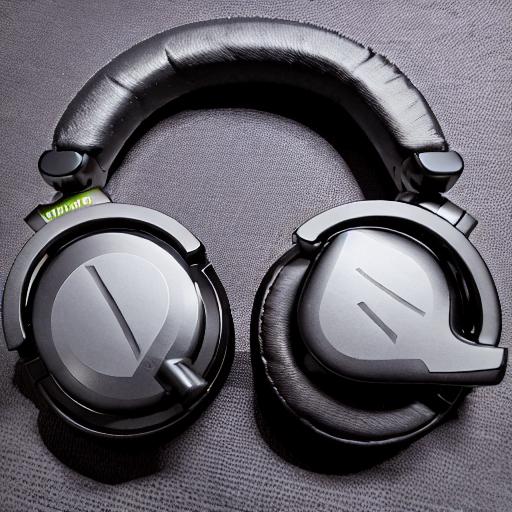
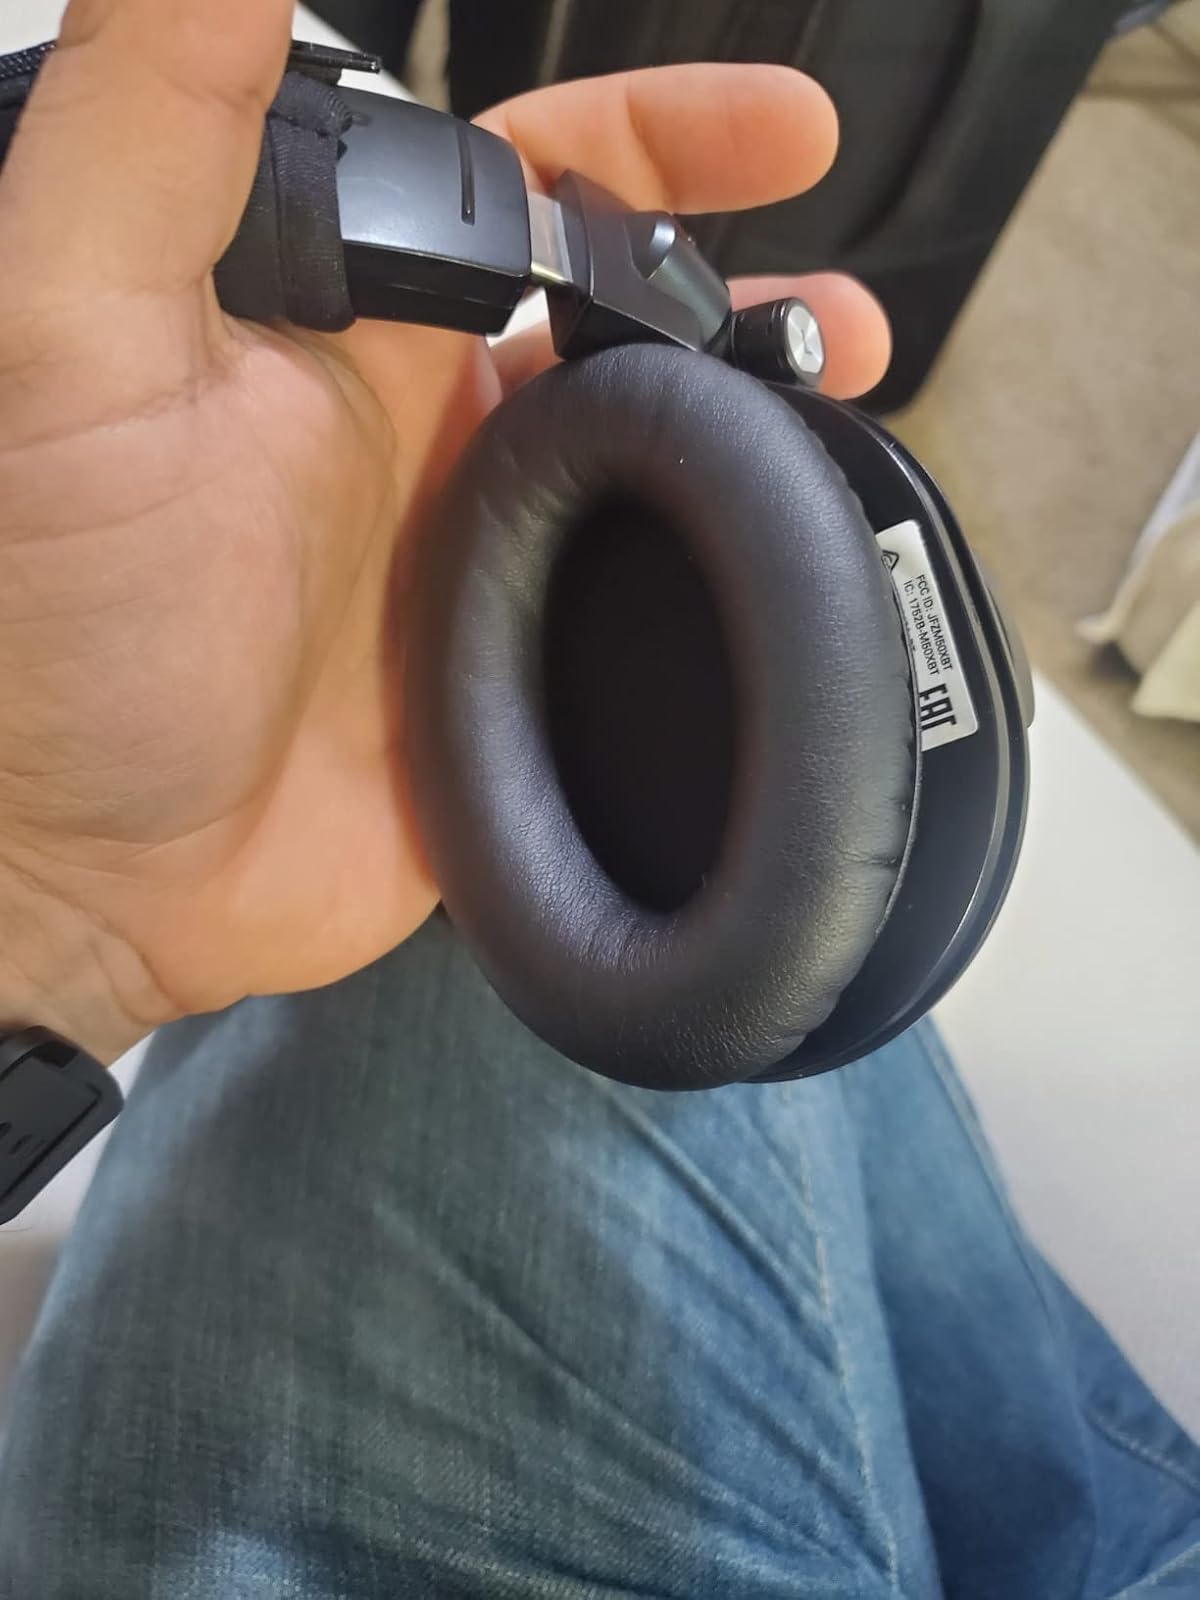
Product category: headphones
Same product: no